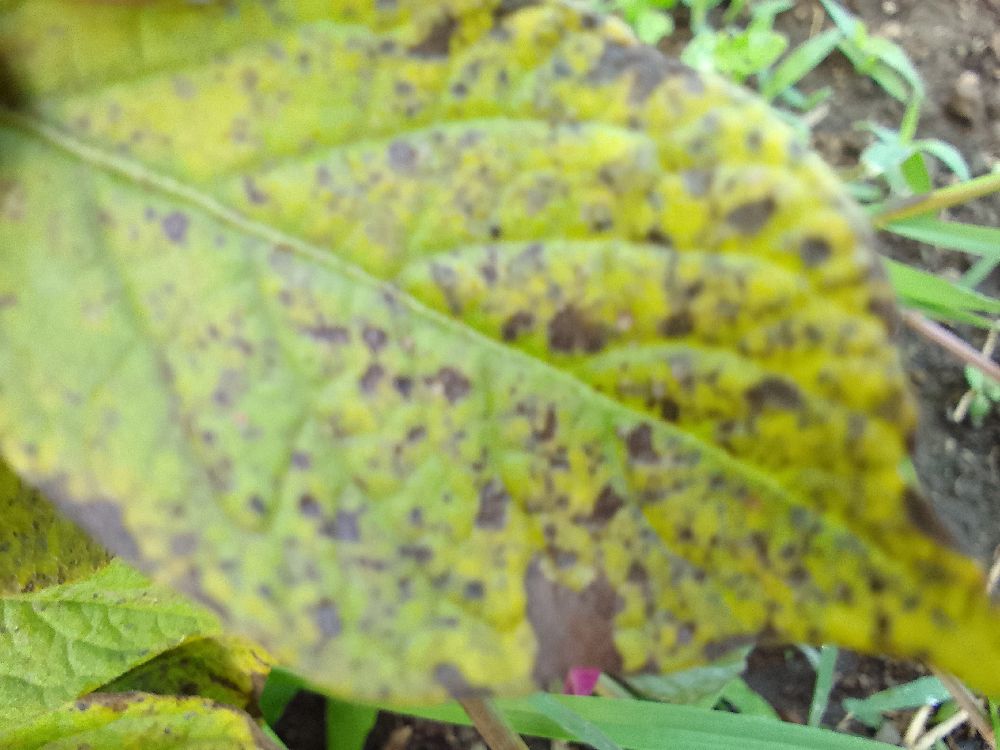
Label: Early blight